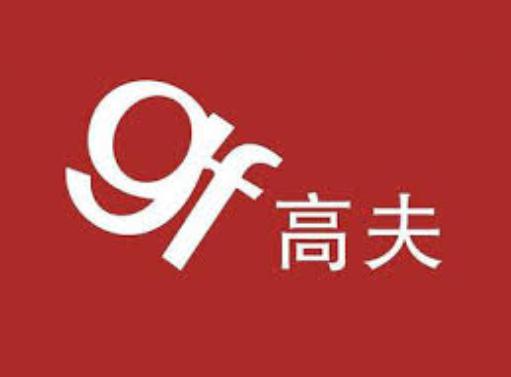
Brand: GF
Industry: Necessities